Grete Brochmann

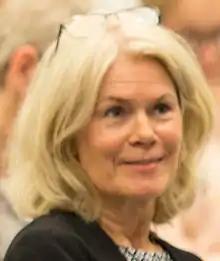
Brochmann in 2017

Grete Brochmann (born 1 March 1957) is a Norwegian sociologist and Professor at the University of Oslo. Her main research field is international migration. She has been a visiting scholar the University of Louvain (UCLouvain) and the University of California, Berkeley. She chaired the Norwegian Welfare and Migration Committee, the so-called Brochmann Committee.